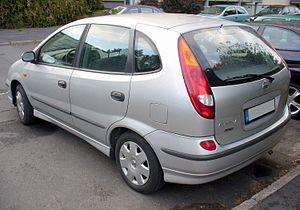
Le Nissan Almera Tino est un monospace compact de la marque japonaise Nissan. Concurrent direct du Renault Scénic et du Citroën Xsara Picasso, il fut lancé en 2000 et légèrement restylé en 2002.